Far Eastern Party

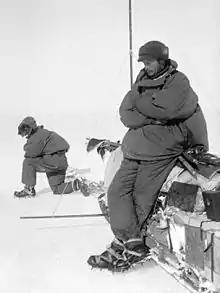
Mawson at Aladdin's Cave during the outward journey

Blizzards prevented the parties from leaving Cape Denison until 10 November 1912, four days after the scheduled start date. In his diary, Mertz recorded the clearing weather as "definitely a good omen". Mawson wrote a short letter to his fiancée, Paquita Delprat: "The weather is fine this morning though the wind still blows. We shall get away in an hour's time. I have two good companions, Dr Mertz and Lieut. Ninnis. It is unlikely that any harm will happen to us, but should I not return to you in Australia, please know that I truly loved you. I must be closing now as the others are waiting."